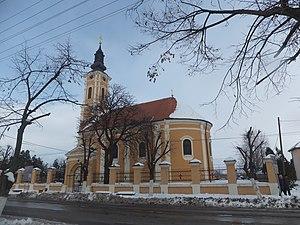
L'église Saint-Nicolas de Šimanovci est une église orthodoxe serbe située à Šimanovci, dans la province de Voïvodine, dans le district de Syrmie et dans la municipalité de Pećinci en Serbie. Elle est inscrite sur la liste des monuments culturels de grande importance de la République de Serbie.